Ardwick train depot

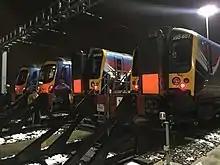
First TransPennine Express Class 350s stabled at the depot

The Ardwick train depot is a passenger multiple unit maintenance depot in Ardwick, Greater Manchester. The depot was opened in 2006 for the servicing of Siemens-built Class 185 DMUs, which are used on the TransPennine Express franchise. It was electrified in 2012–13 to allow the servicing of Siemens Class 350/4 EMUs.